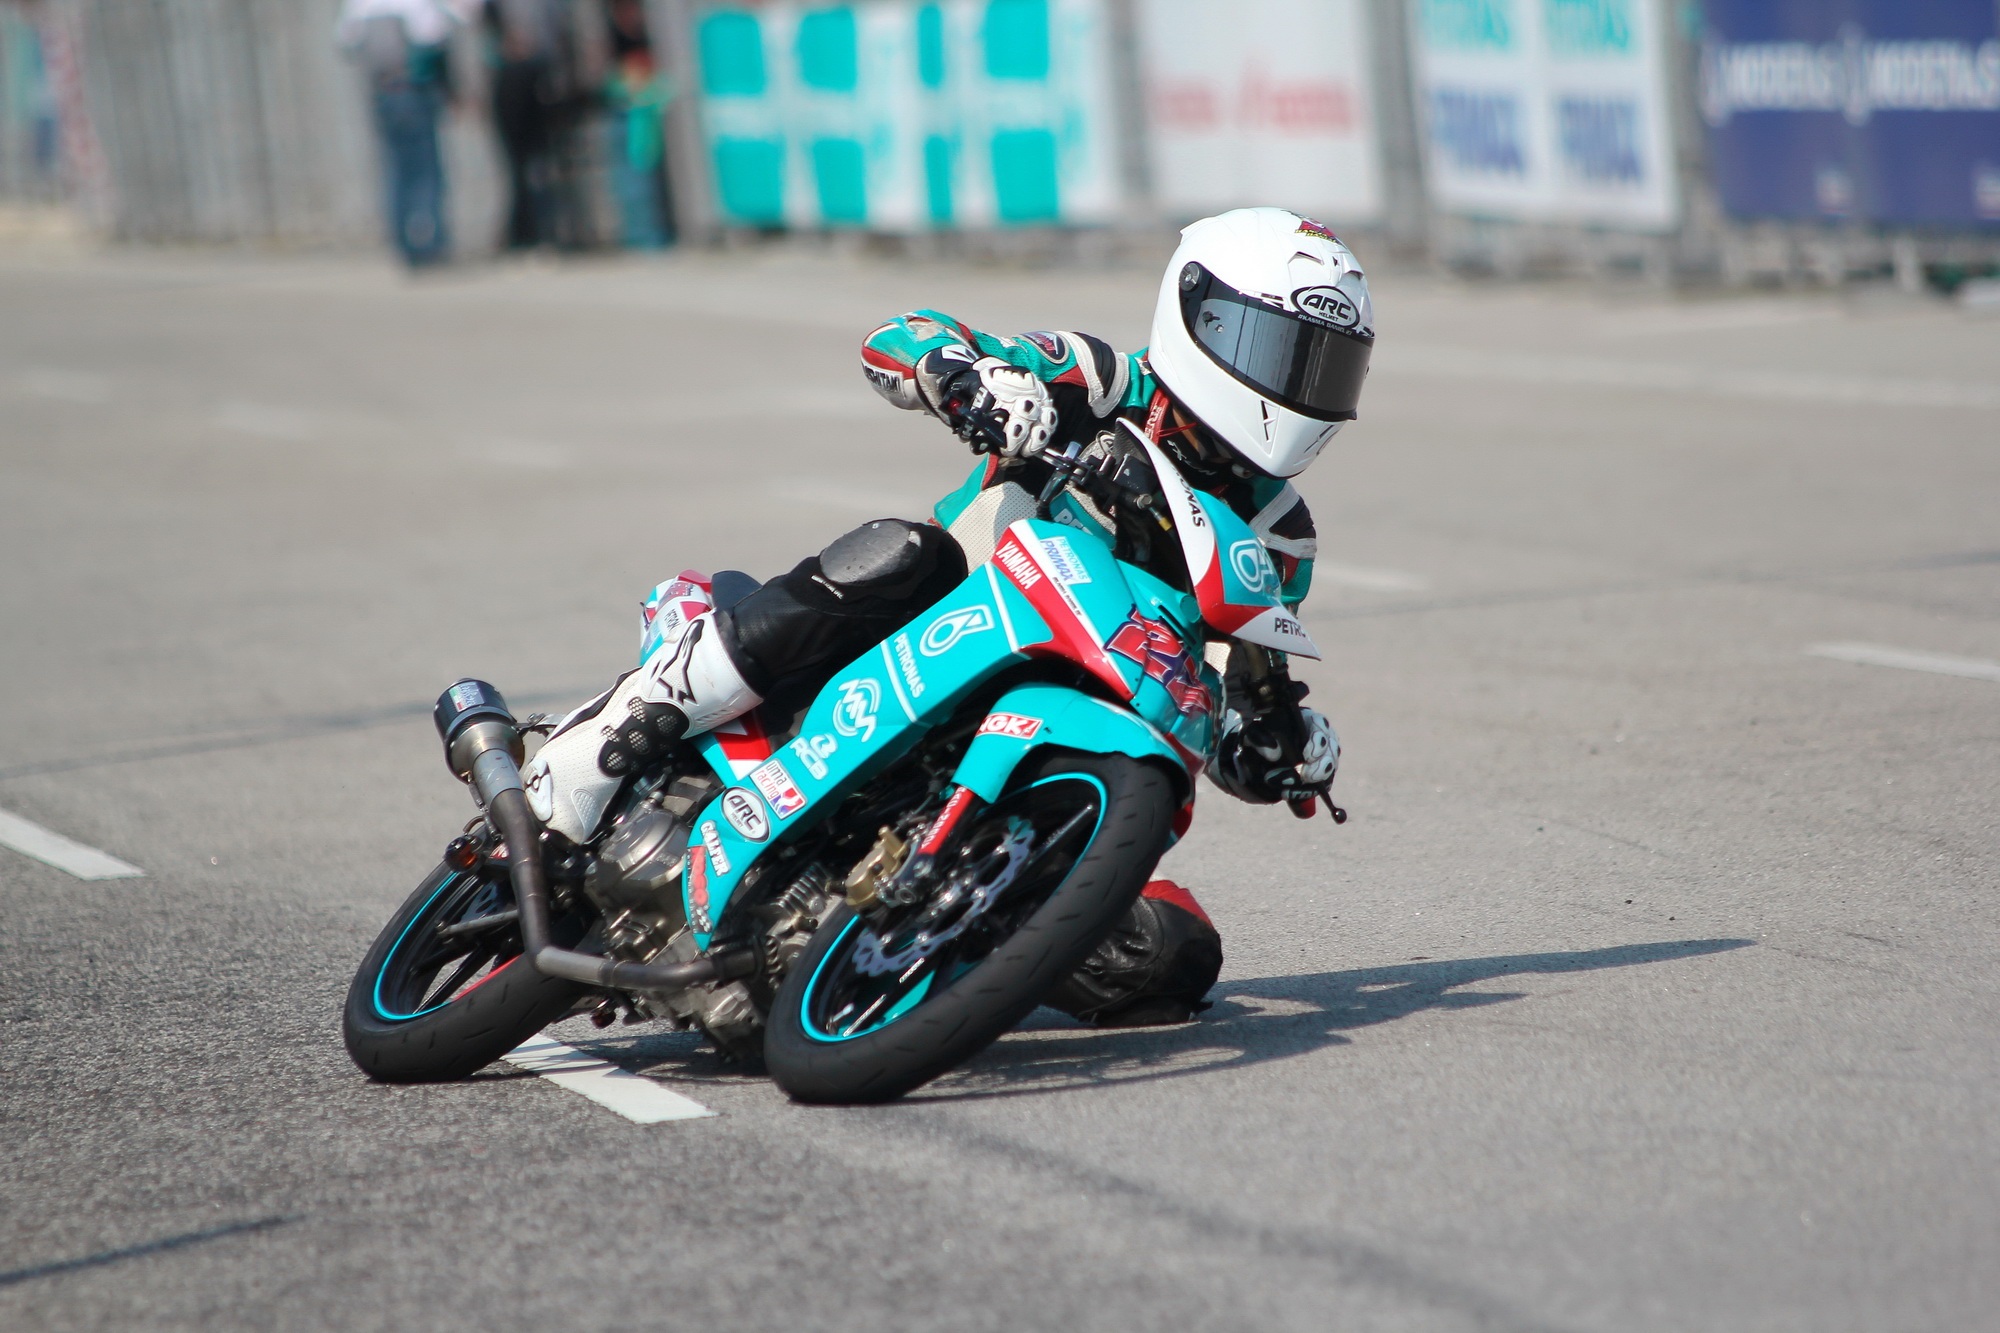
sport, car, bicycle, bike, vehicle, motorcycle, colourful, drive, action, ride, machine, colorful, motorbike, speed, thrill, race, competition, sports, racing, race track, fast, driver, circuit, racer, motorsport, biker, stunt, motorcycling, road racing, automobile make, motorcycle speedway, superbike racing, supermoto, isle of man tt